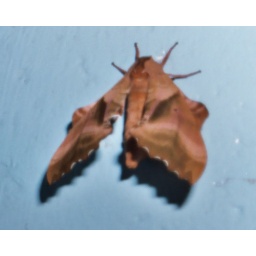
in the boy's bath house